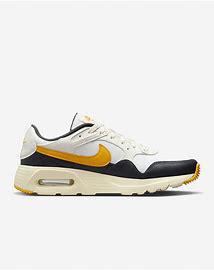
Brand: Nike
Model: Air Max SC